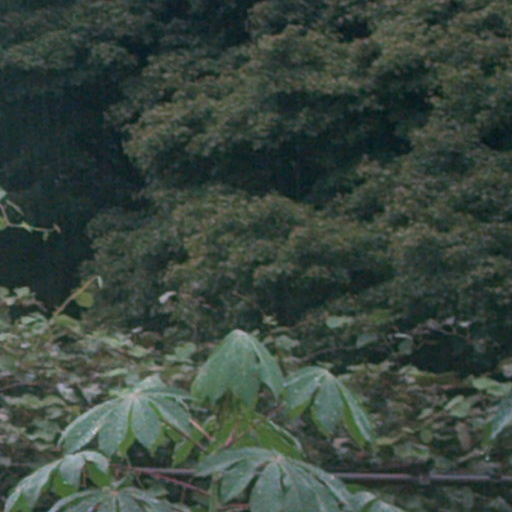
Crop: cassava